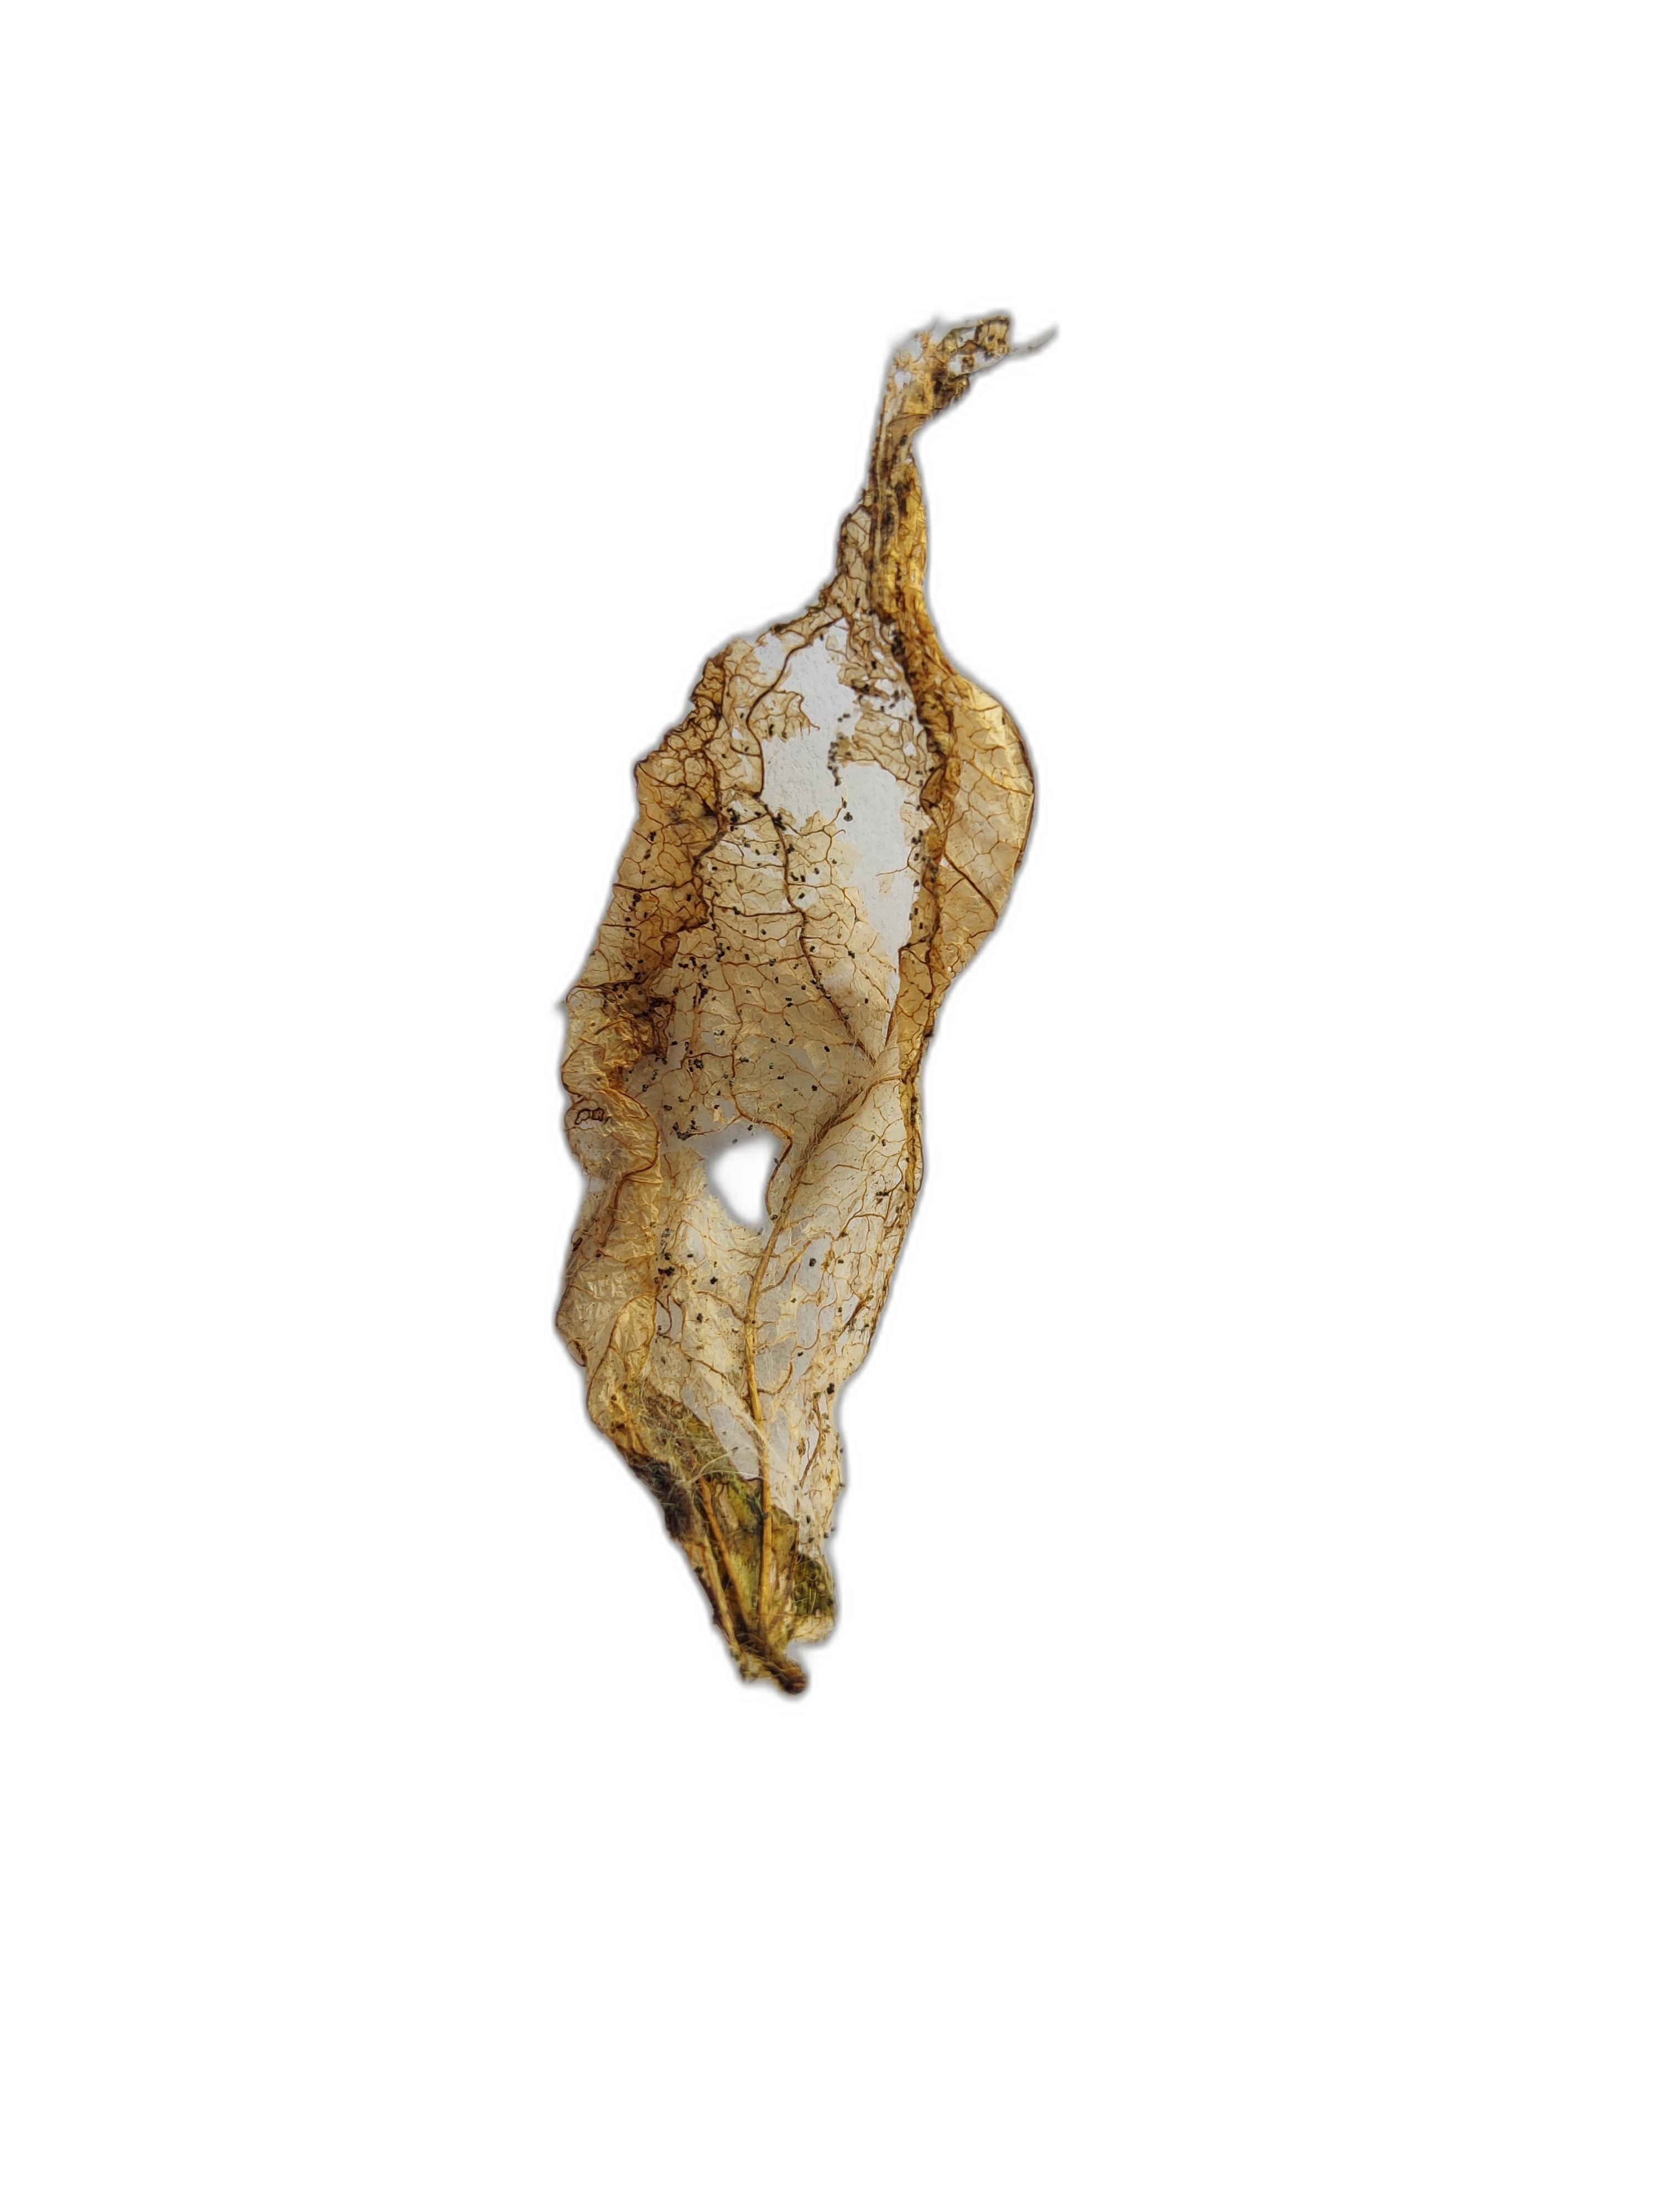
Label: Insect